Shifter (bicycle part)

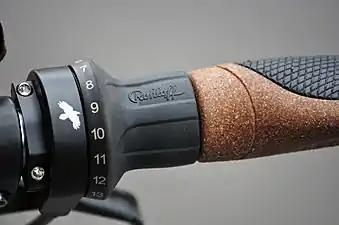
A twist-style 14-speed indexed shifter made by Rohloff

A bicycle shifter or gear control or gear levers is a component used to control the gearing mechanisms and select the desired gear ratio. Typically, they operate either a derailleur mechanism or an internal hub gear mechanism. In either case, the control is operated by moving a cable that connects the shifter to the gear mechanism.